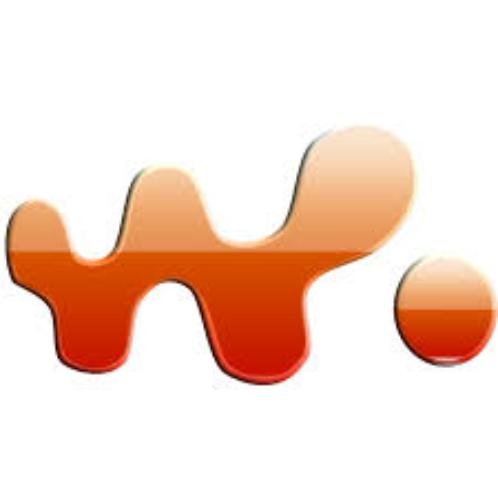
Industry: Electronic